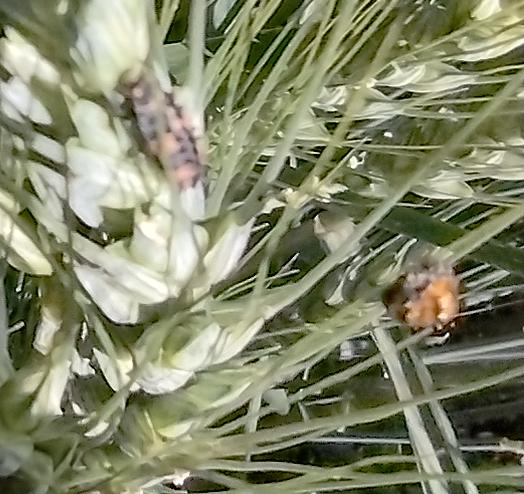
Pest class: predators